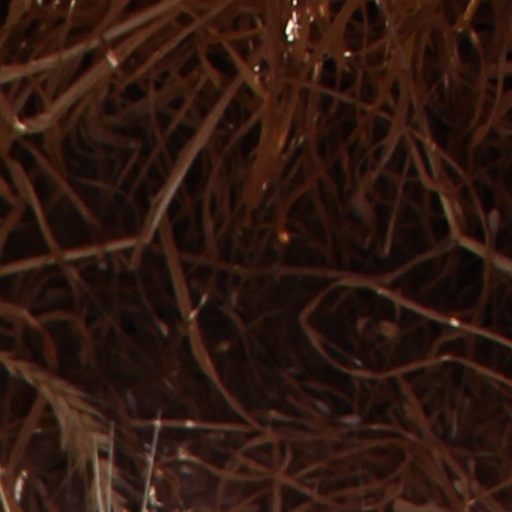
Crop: wheat